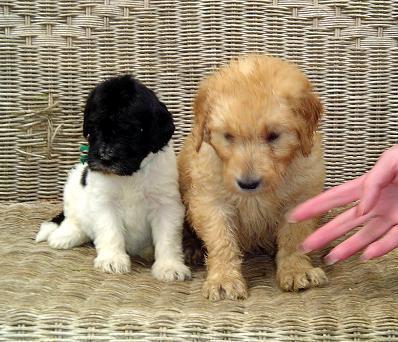
miniature_poodle